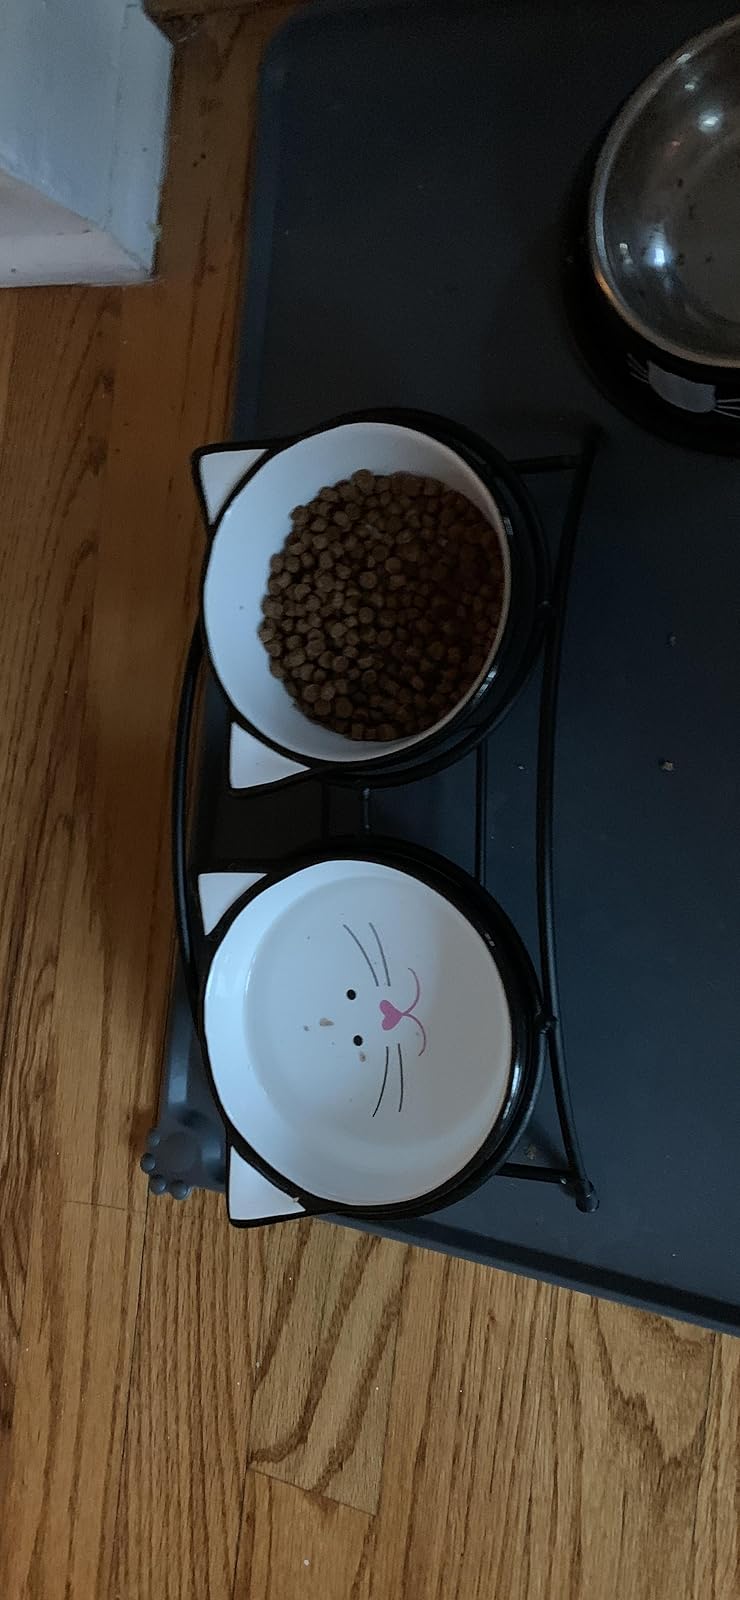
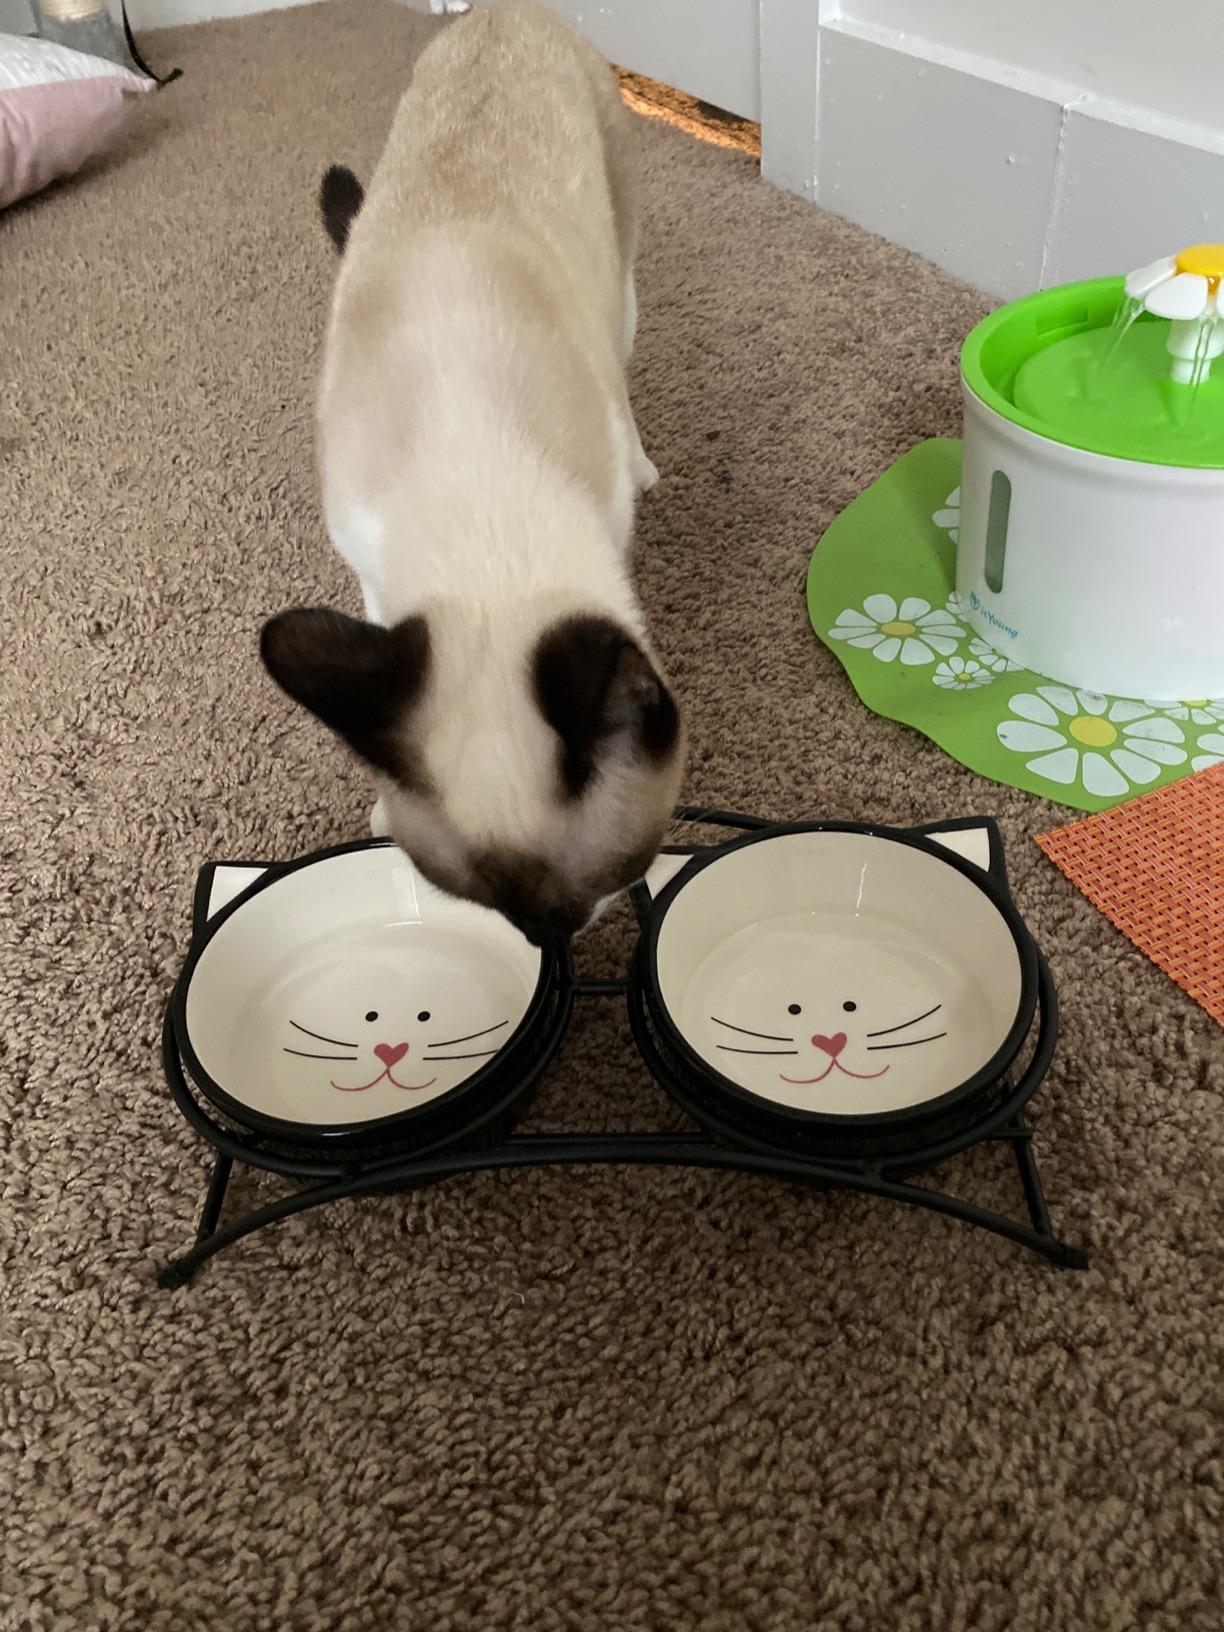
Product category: items_bowl
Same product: yes